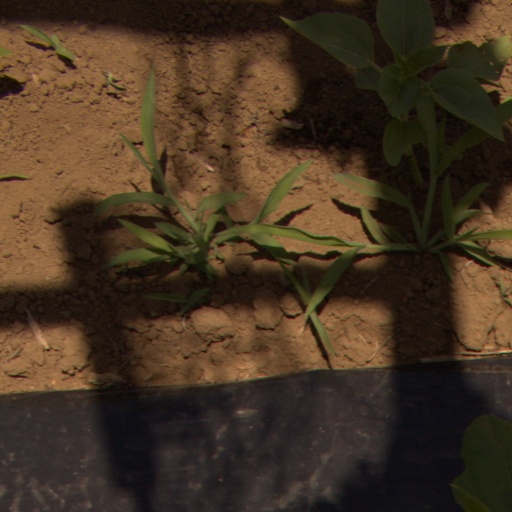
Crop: Jerusalem artichoke